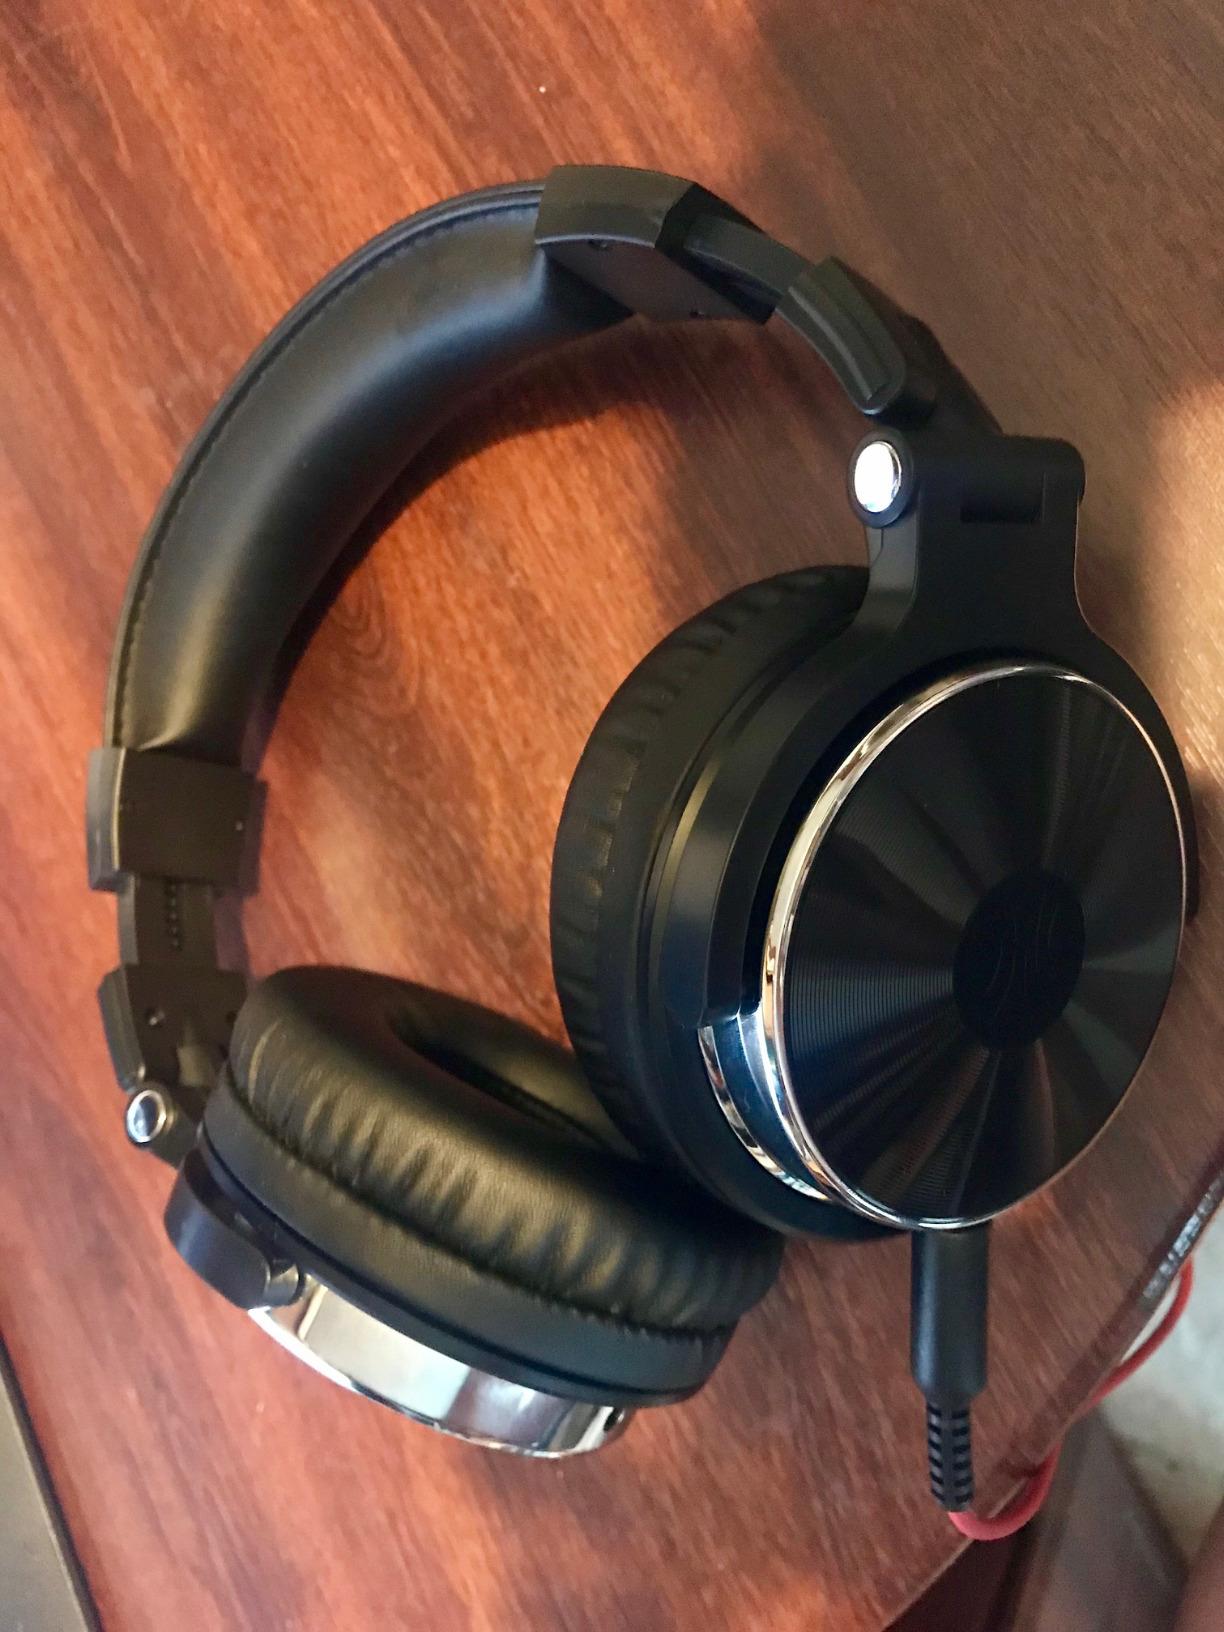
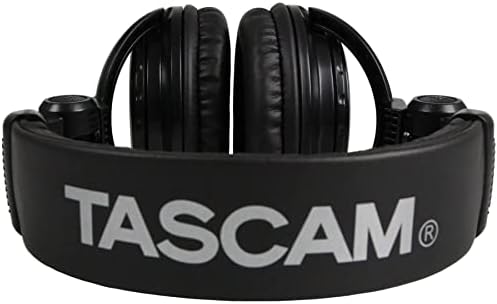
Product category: headphones
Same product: no